Candler Building (New York City)

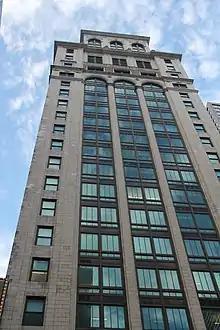
View of midsection from the street

The 4th through 17th stories comprise the building's midsection. On all of the tower's elevations, the outermost bays contain one rectangular window on each story. On the northern elevation, the center three bays are separated vertically by piers that rise from the 4th to the 16th stories. Each of the central bays contains two windows per story. The spandrel panels above the fourth-story windows contain lunettes with roundels inside. On the remaining stories, the spandrel panels above each window are made of metal. Each story contains full-height windows with glass-and-plaster sills. The windows are nearly flush with the rest of the facade, maximizing natural light exposure. At the 17th story, each of the central bays on 42nd Street contains a round-arched window, while the outer bays are wider than on the lower stories. The 17th story is topped by a cornice with putti and friezes, which wraps around all four elevations.